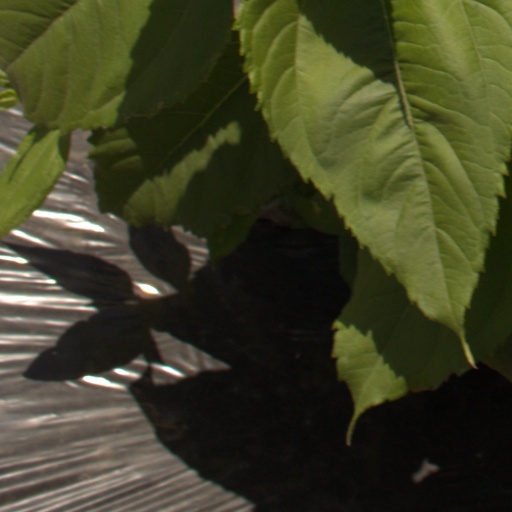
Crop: Jerusalem artichoke